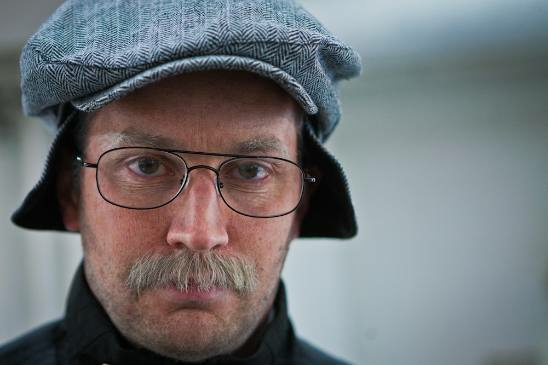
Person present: Yes